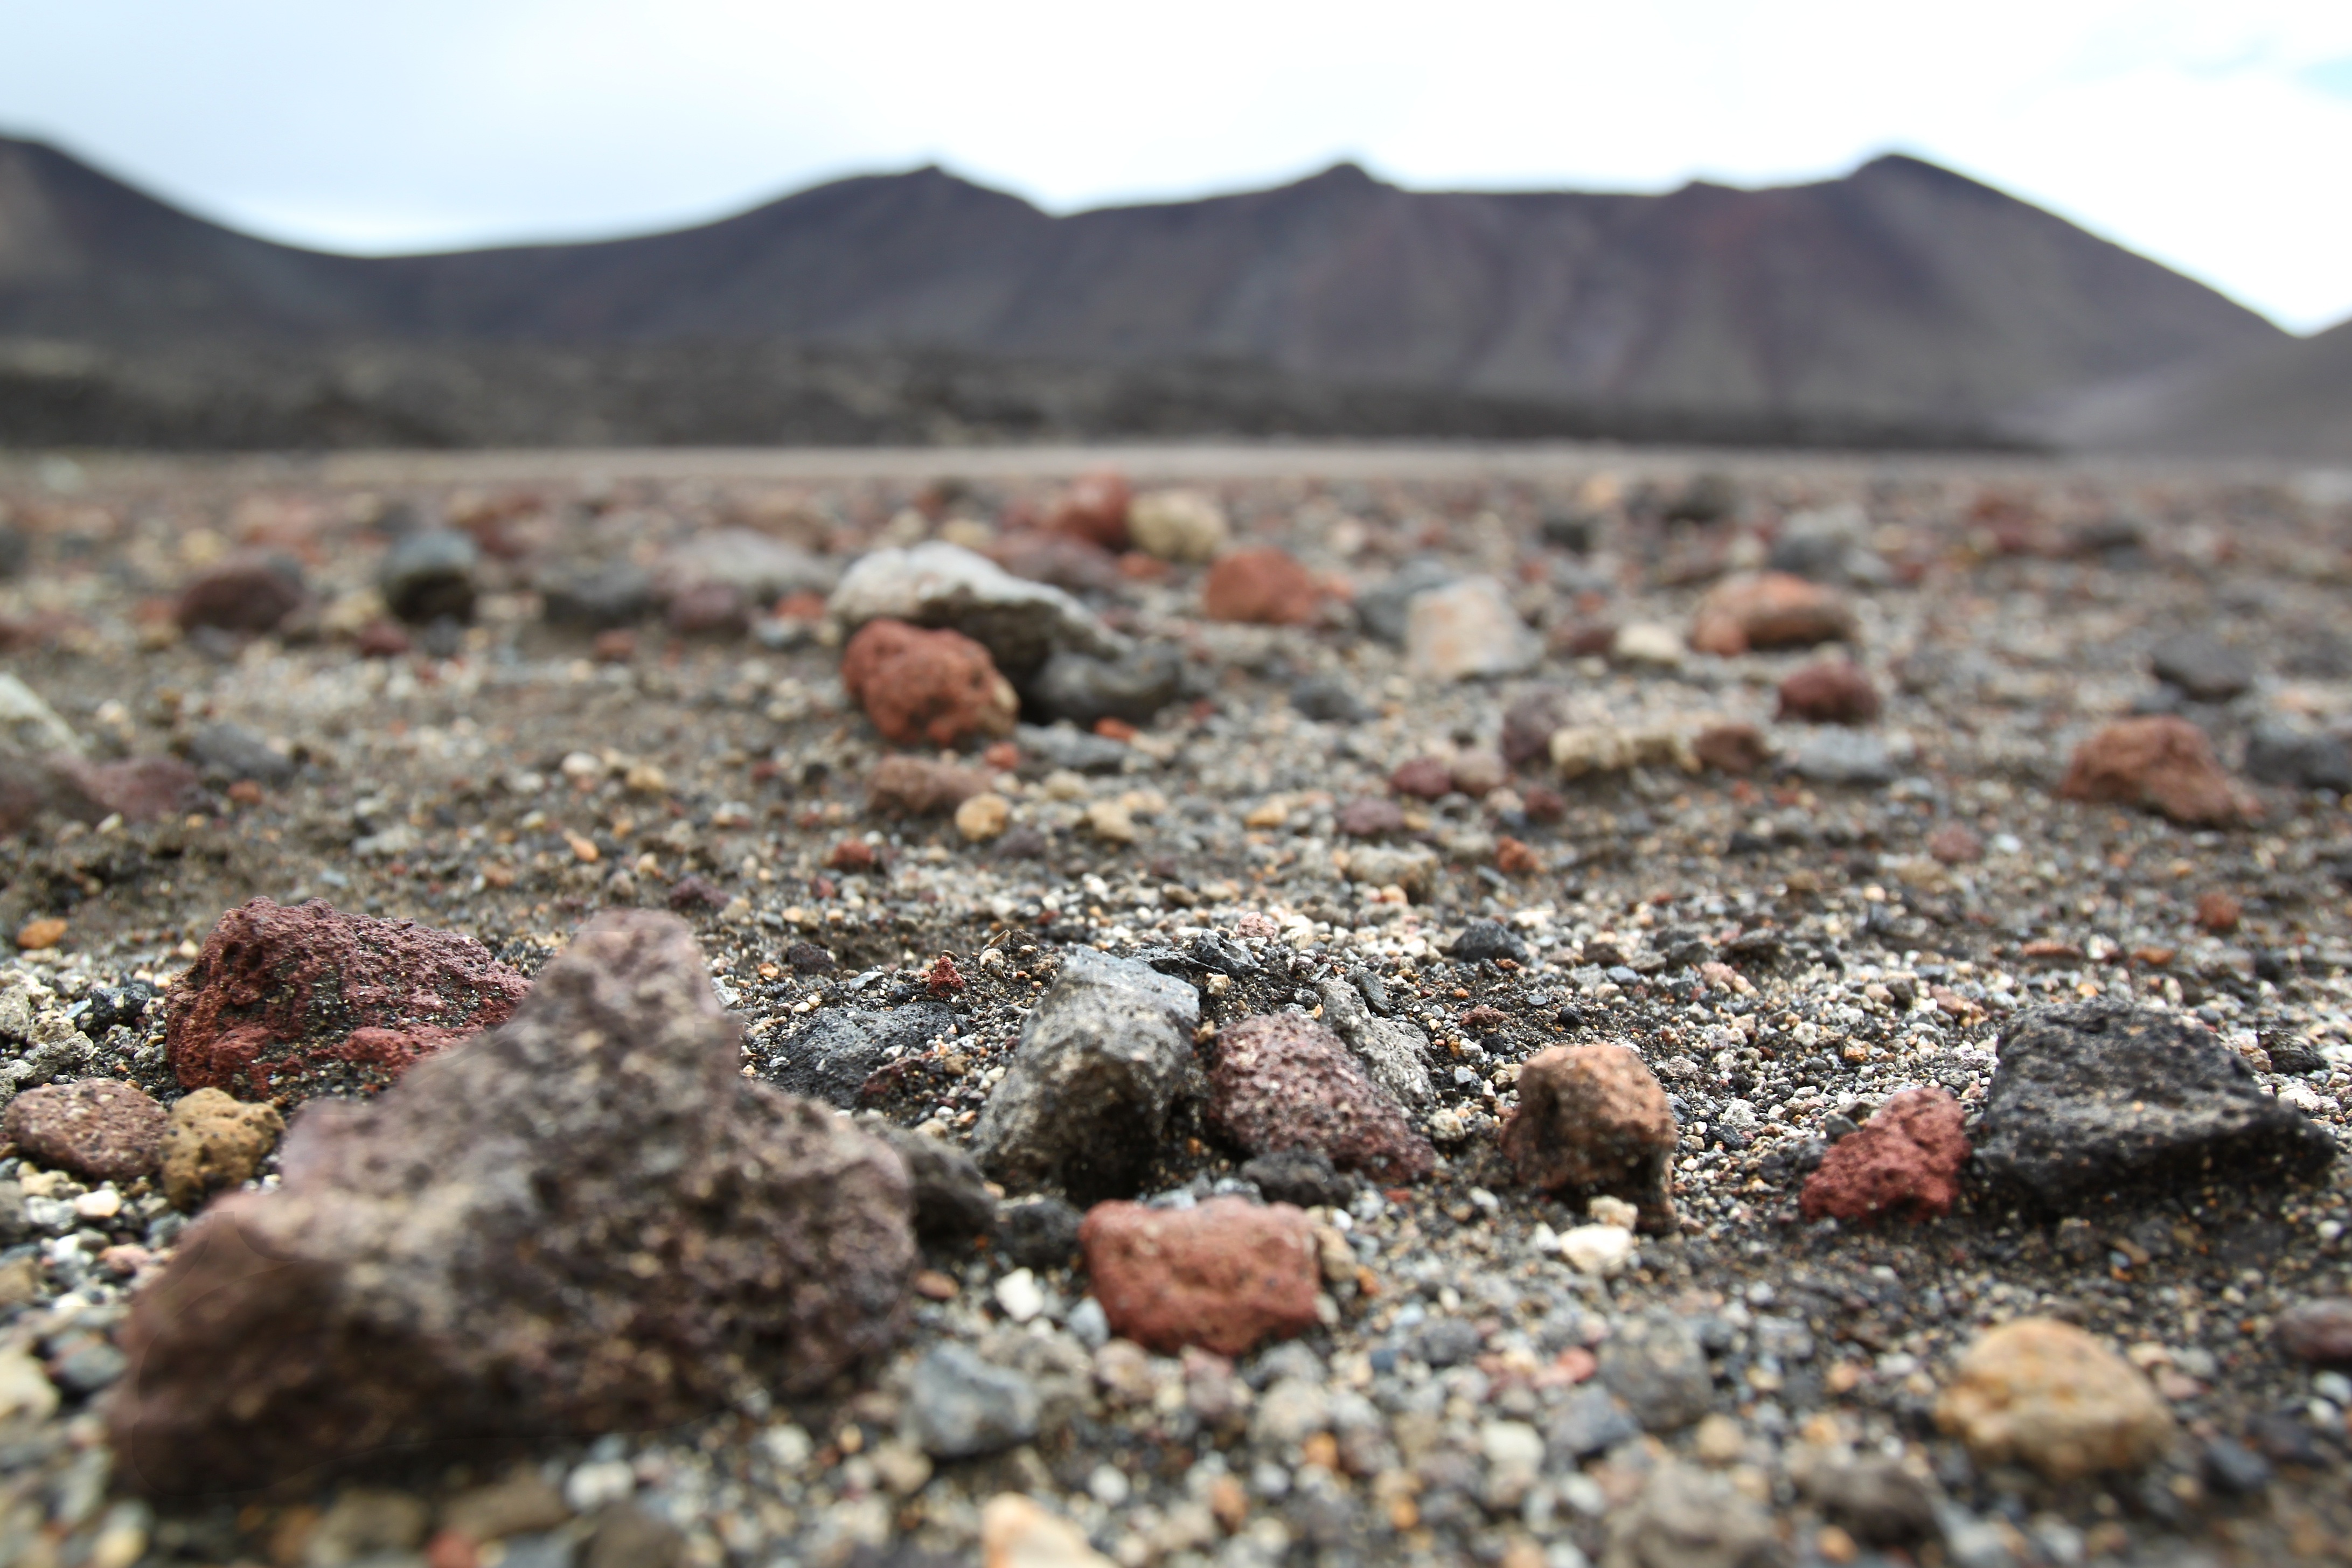
landscape, nature, outdoor, sand, rock, ground, land, stone, environment, soil, material, rocks, geology, geological phenomenon